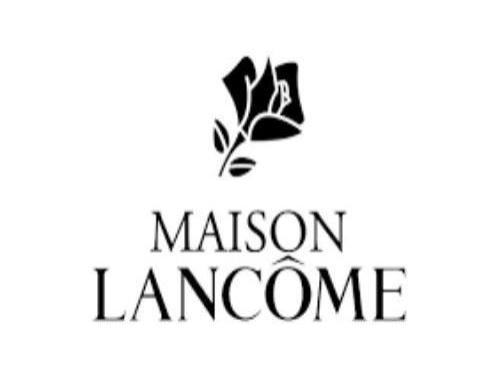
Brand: lancome
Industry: Necessities